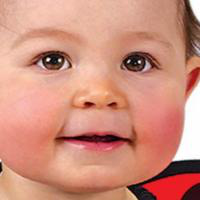
Age group: age 01-10